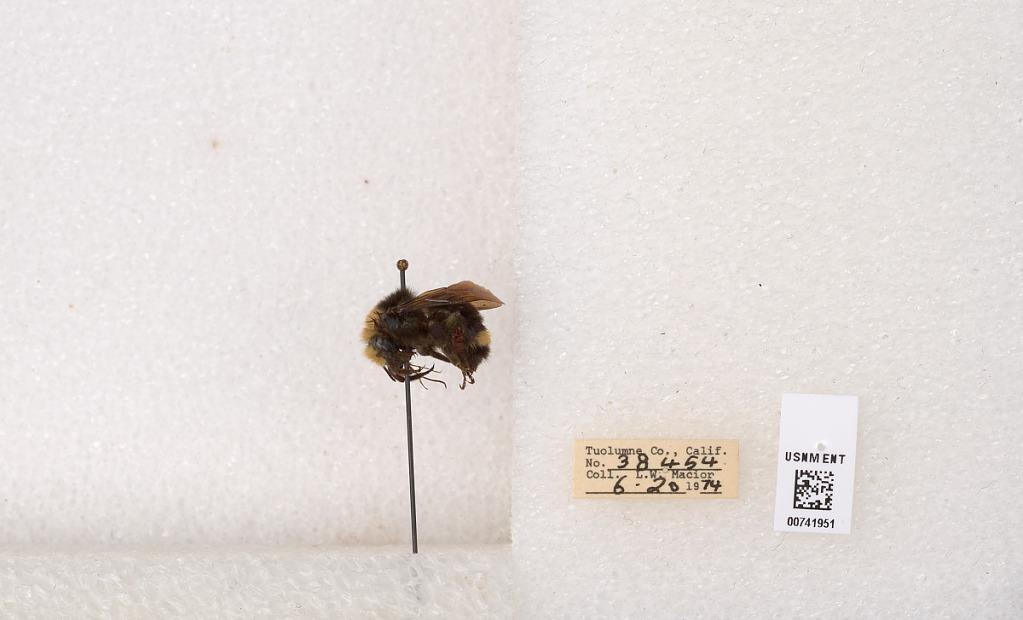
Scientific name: Bombus (Pyrobombus) vosnesenskii Radoszkowski
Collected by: L. Macior
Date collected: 1974-6-20
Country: United States
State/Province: California
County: Tuolumne
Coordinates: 37.9712, -120.228